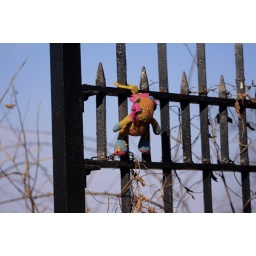
Saw this little guy sitting on the fence while  taking a walk in the park.